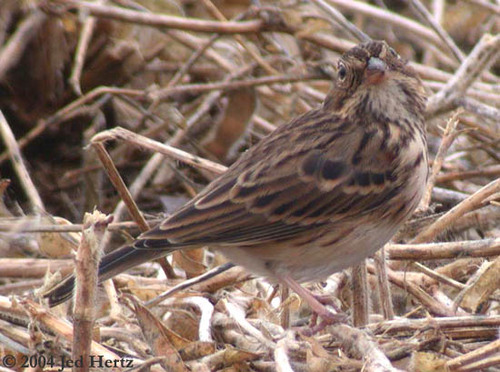
a bird has a white belly, a white abdomen, and has tan eyerings around it's black eyes.
a small light brown bird with a white belly, dark brown spots and black eyes.
a smal bird with a white belly and vent, with light and dark brown covering its wings and rectrices
this small bird has orange tarsus & feet and a brown & black mottled body.
a brown sparrow with orange beak, and brown wings and tail striped with black.
this bird has a white and brown breast, and brown and black wing and tail feathers.
this bird is brown and black in color, with a brown beak.
this bird has wings that are brown and has a white belly
this bird is mixed brown in color, and has a stubby beak.
this bird has wings that are brown and has a white belly
Species: Vesper Sparrow